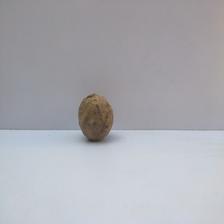
Size: Spoiled